Liverpool slave trade

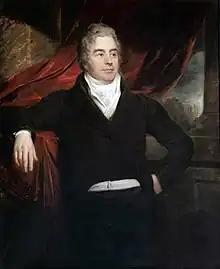
John Bolton, Liverpool slave trader.

On 1 December 1699 the successful tobacco and sugar merchant William Clayton, owner of the ship ""Liverpool Merchant"", sent his ship to Africa, where the captain William Webster bought a number of enslaved Africans; 220 were sold in Barbados. This is thought to be first known ship to sail from Liverpool to transport slaves to the New World. Another Liverpool vessel, the ""Blessing"", set sail in 1700. Over the next 30 years Liverpool grew rapidly. The growth in shipping out of Liverpool began to increase slowly over the next 30–40 years with ties to the American colonies firmly established by 1700; merchants were transporting sugar and tobacco from the colonies. Liverpool was transformed from "not much more than a fishing village" due to an extensive rise in the manufacturing of textiles, iron, and firearms and gunpowder. In the years of growth Liverpool goods were being exported from the Liverpool port with first commercial wet dock being built in 1715, and by 1730 there were 15 Liverpool slave ships headed toward Africa where the goods manufactured in Liverpool were exchanged for slaves.